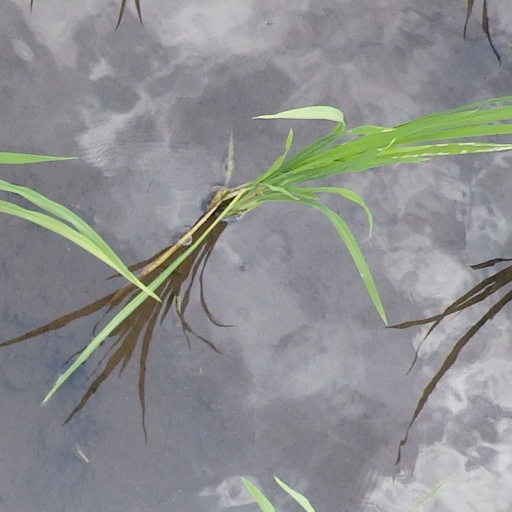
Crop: rice